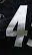
Number: 4